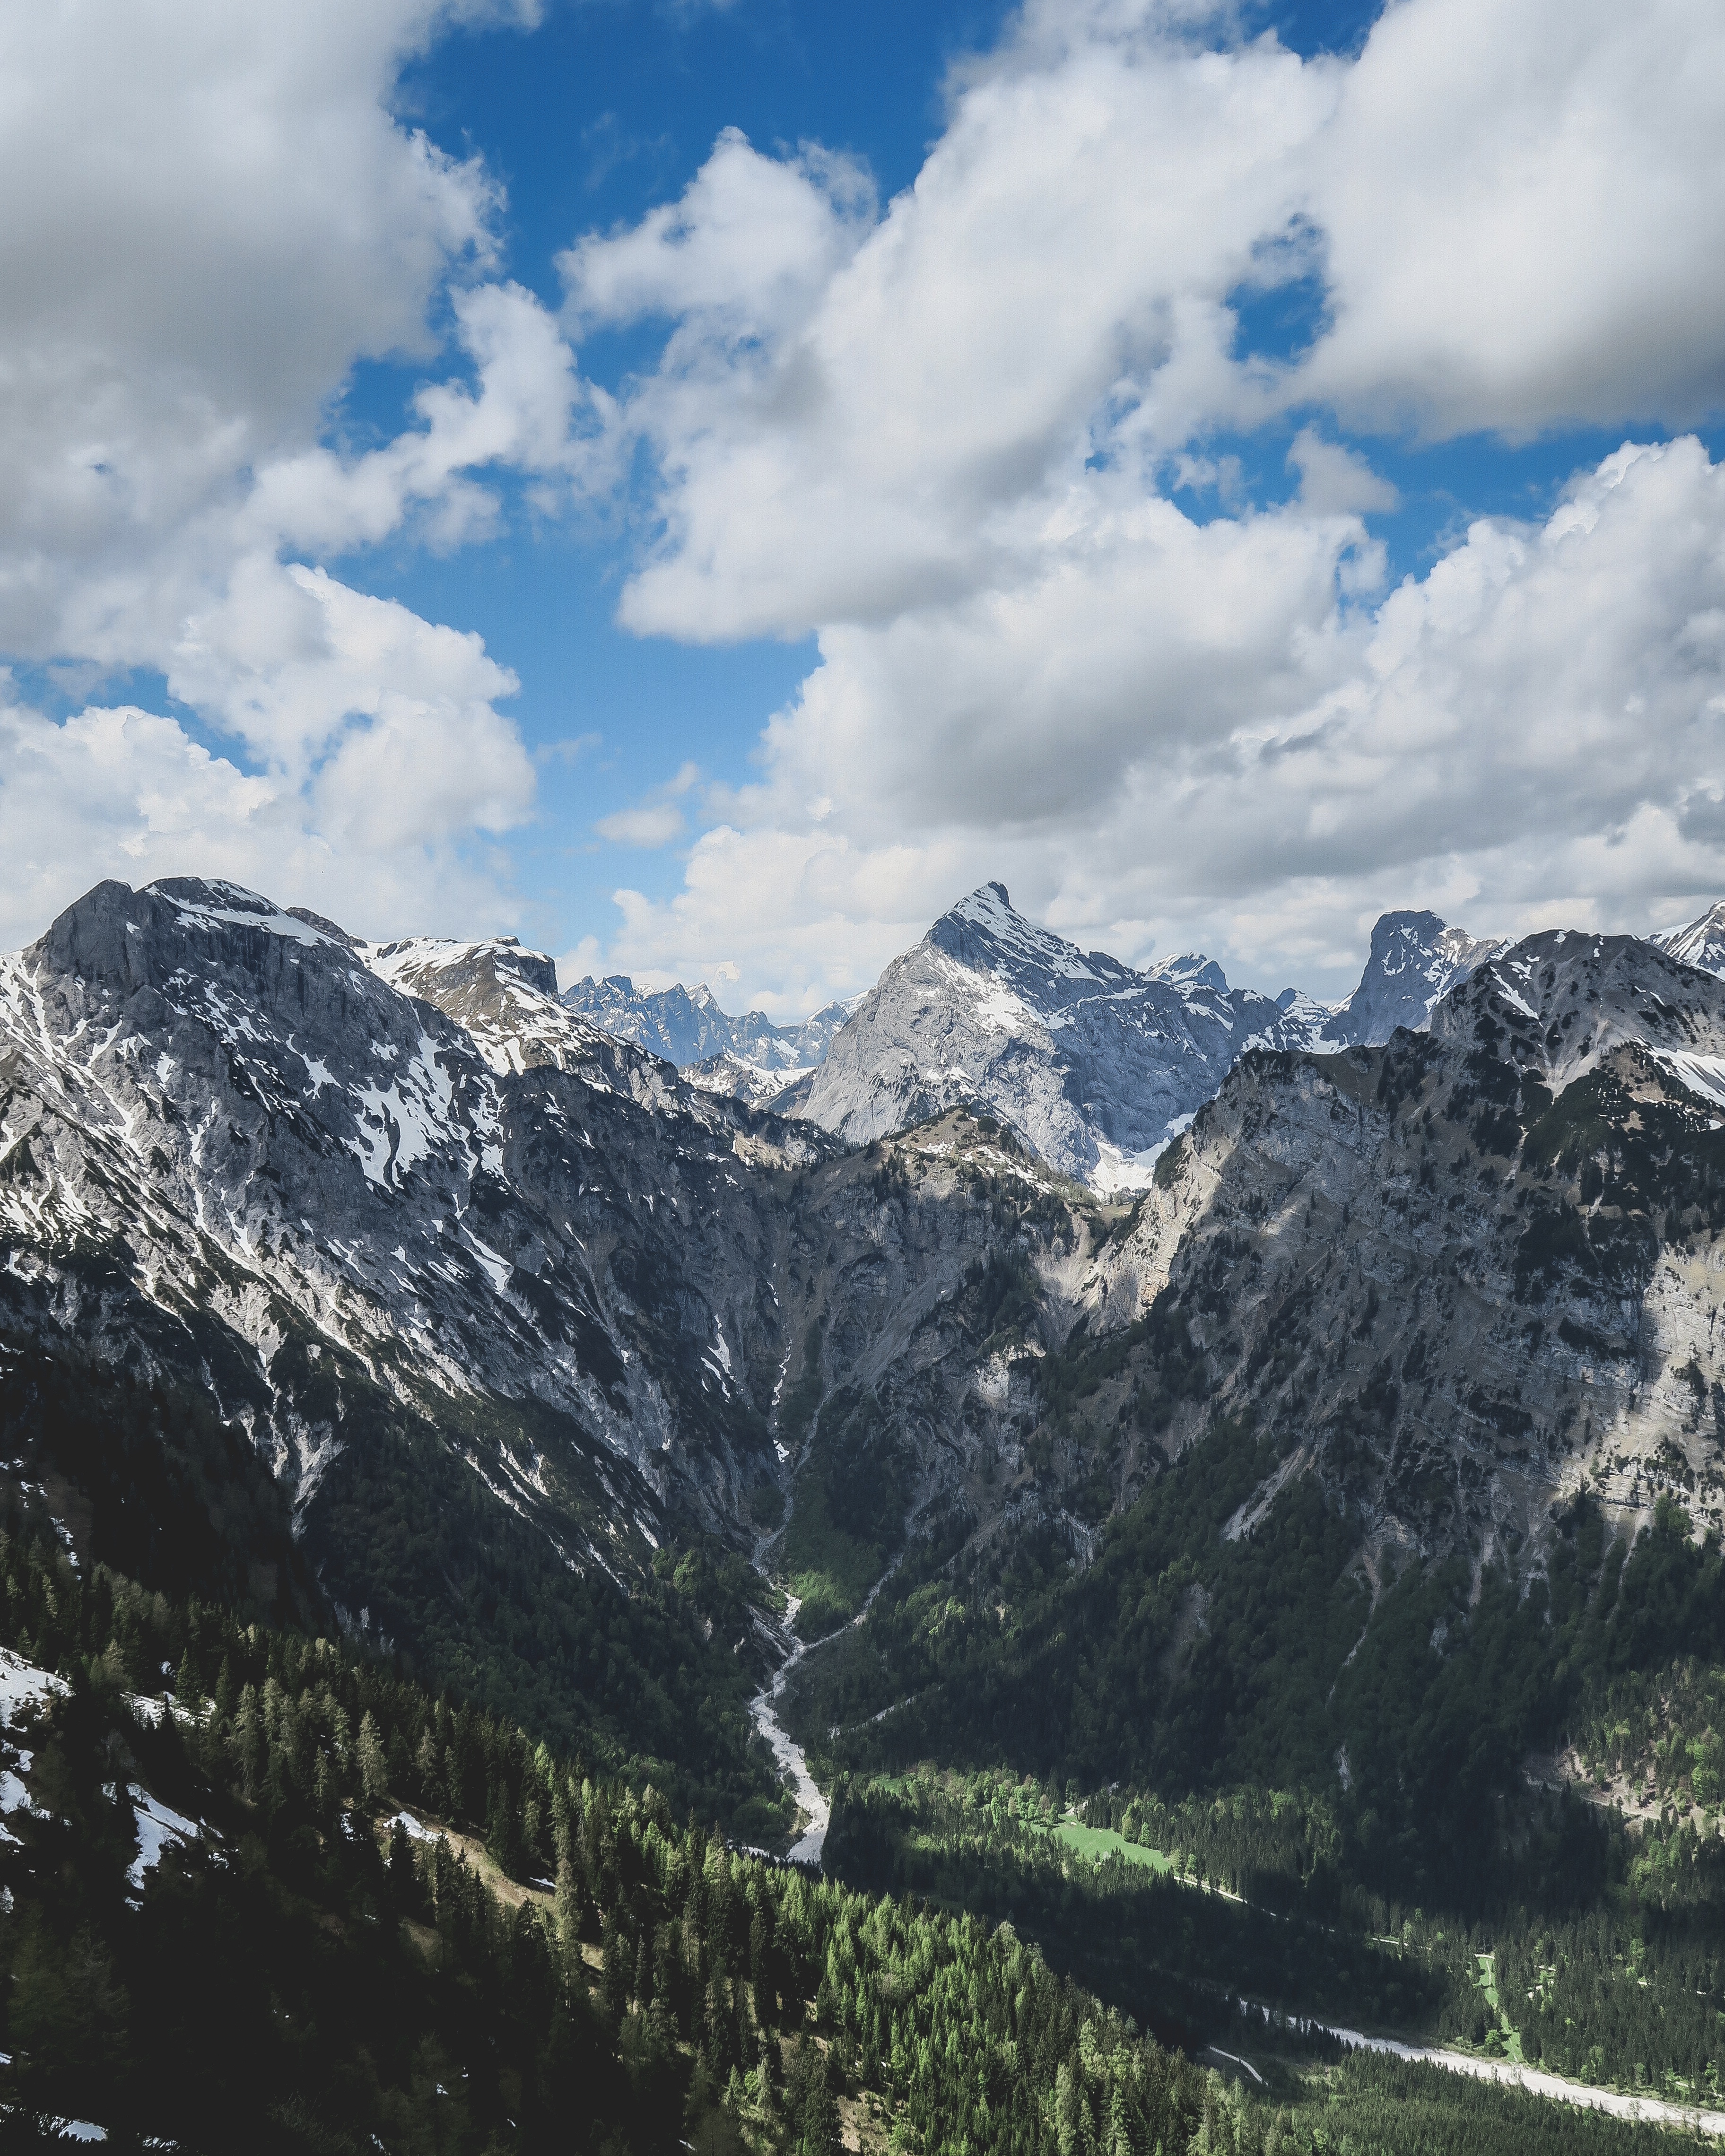
landscape, tree, nature, walking, mountain, snow, cloud, adventure, valley, mountain range, pine, ridge, summit, alps, plateau, fell, landform, mountain pass, geographical feature, mountainous landforms